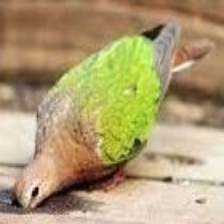
Species: GREEN WINGED DOVE
Scientific name: CHALCOPHAPS INDICA